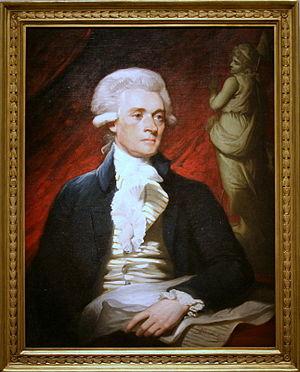
Le siècle des Lumières est un mouvement philosophique, littéraire et culturel que connaît l'Europe du XVIIIᵉ siècle et qui se propose de dépasser l'obscurantisme et de promouvoir les connaissances. Des philosophes et des intellectuels encouragent la science par l’échange intellectuel, s’opposant à la superstition, à l’intolérance et aux abus des Églises et des États. Le terme de « Lumières » a été consacré par l'usage pour rassembler la diversité des manifestations de cet ensemble d’objets, de courants, de pensées ou de sensibilités et d’acteurs historiques.